Kenneth Medrano

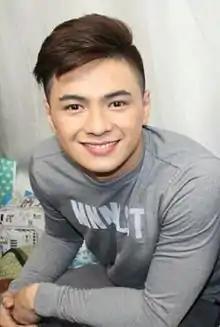

Kenneth Earl Gesulga Medrano (born May 9, 1991) also known as Bae Kenneth, KEM or popularly known as Kenneth Medrano as his screen name is a Filipino television personality, model, dancer and actor. He is best known for his viral Dubsmash videos especially the song "Twerk It Like Miley" by "Brandon Beal", thus naming him "The Philippines' King of Dubsmash,"